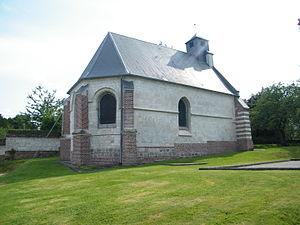
église.
Wargnies est une commune française située dans le département de la Somme, en région Hauts-de-France.